Bullocky (cricketer)

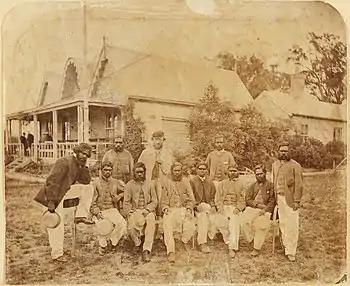
Bullocky (front row, second from right) with the 1867 Aboriginal cricket team

Harry Bullocky (born Harry Bullchanach or Bullchanah) (died 1890) was an Aboriginal Australian cricketer who joined the 1868 Aboriginal cricket tour of England. He was a right-handed opening batsman and wicket-keeper. He was referred to as "at once the black Bannerman and Blackham of his team", and his wicket-keeping was favourably compared to Tom Lockyer.